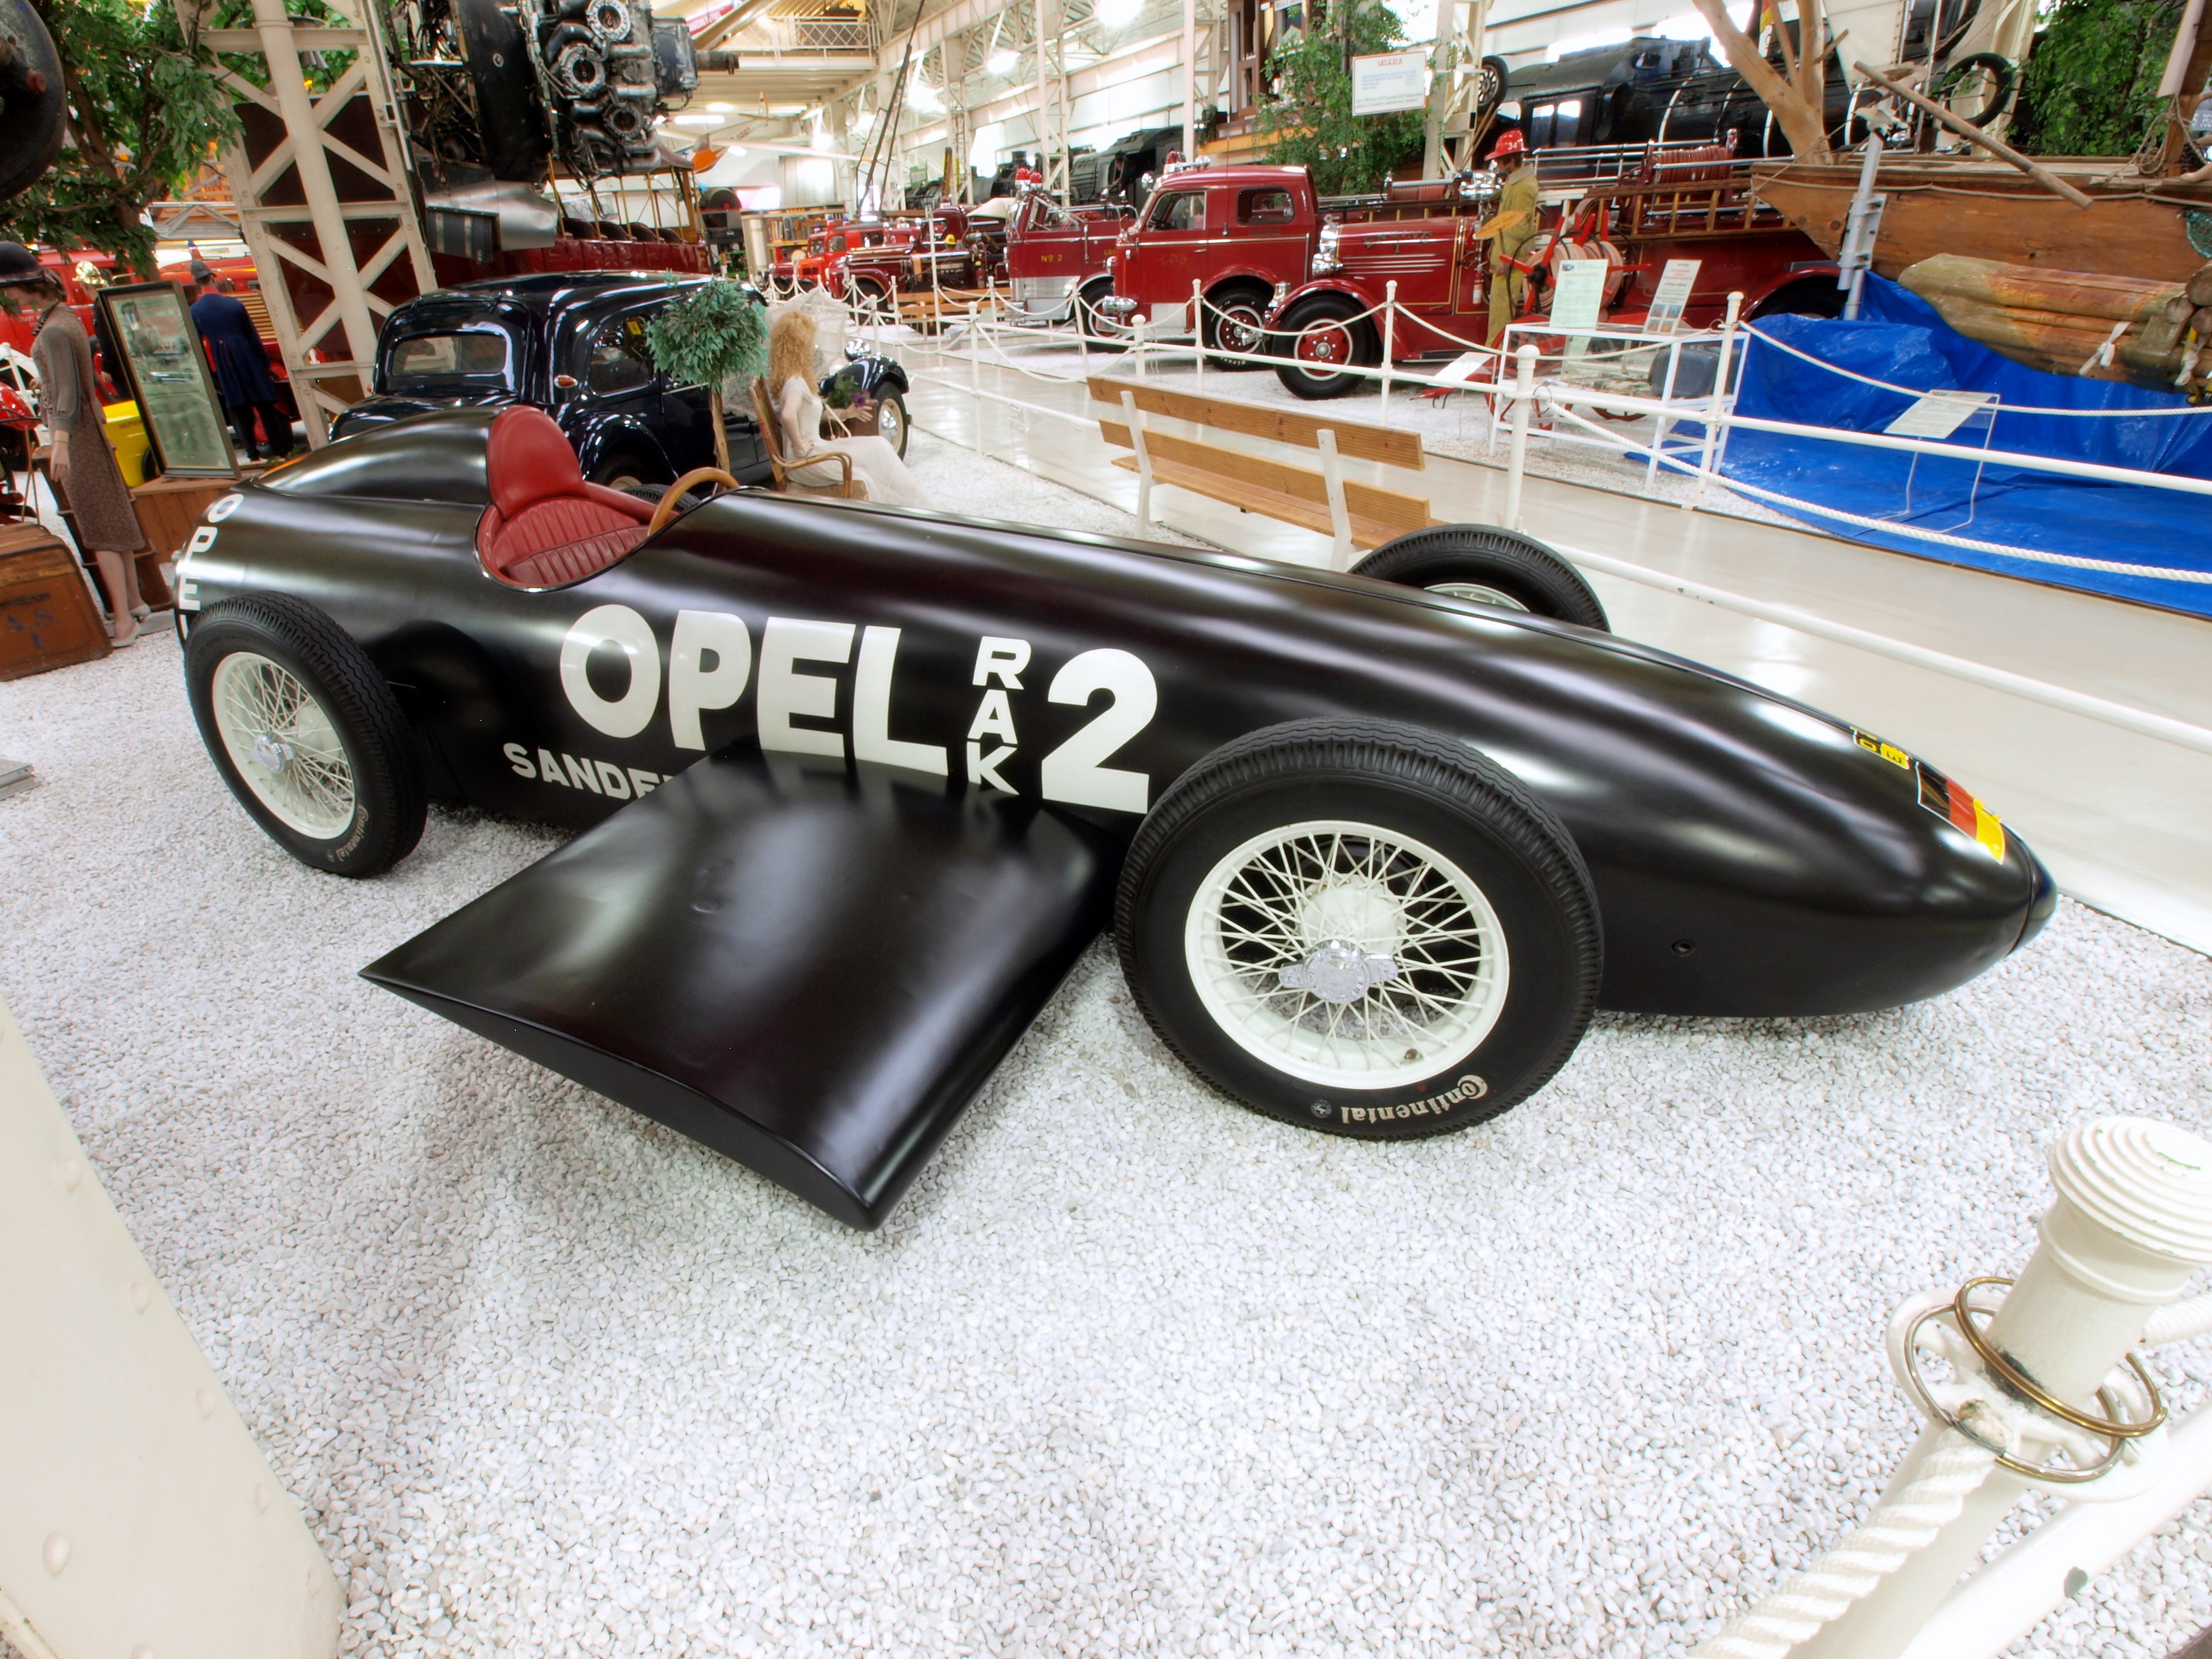
car, retro, perspective, old, urban, motion, transportation, vehicle, museum, symbol, black, speed, sports car, vintage car, race car, automobiles, design, wings, germany, rak, style, opel, photographed, antique car, speyer, land vehicle, automobile make, luxury vehicle, open wheel car, formula one car